International relations (1814–1919)

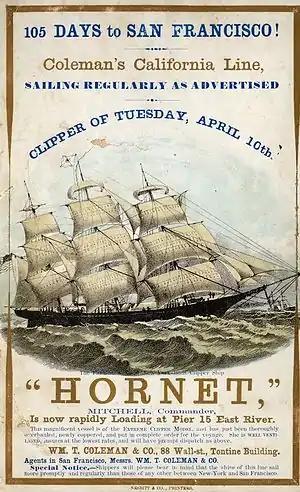
"Hornet" – an American clipper ship of the 1850s

Spain was at war with Britain from 1798 to 1808, and the British Royal Navy cut off Spain's contacts with its colonies. Trade was handled by neutral American and Dutch traders. The colonies set up temporary governments or juntas which were effectively independent from the Spanish Empire. The division exploded between Spaniards who were born in Spain (called "peninsulares") versus those of Spanish descent born in New Spain (called "criollos" in Spanish or "creoles" in English). The two groups wrestled for power, with the "criollos" leading the call for independence and eventually winning that independence. Spain lost all of its American colonies, except Cuba and Puerto Rico, in a complex series of revolts from 1808 to 1826.